Fort Manoel

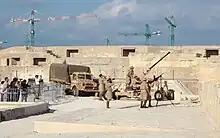
World War II reenactment at Fort Manoel

The fort first saw use during the French invasion of Malta in June 1798, in the French Revolutionary Wars. At the time, it was commanded by the Portuguese knight Gourgeau, and it was garrisoned by the "Cacciatori", who were a volunteer chasseur light infantry regiment, as well as a few men from the Birchircara militia. The fort surrendered after Grand Master Hompesch officially capitulated to Napoleon.